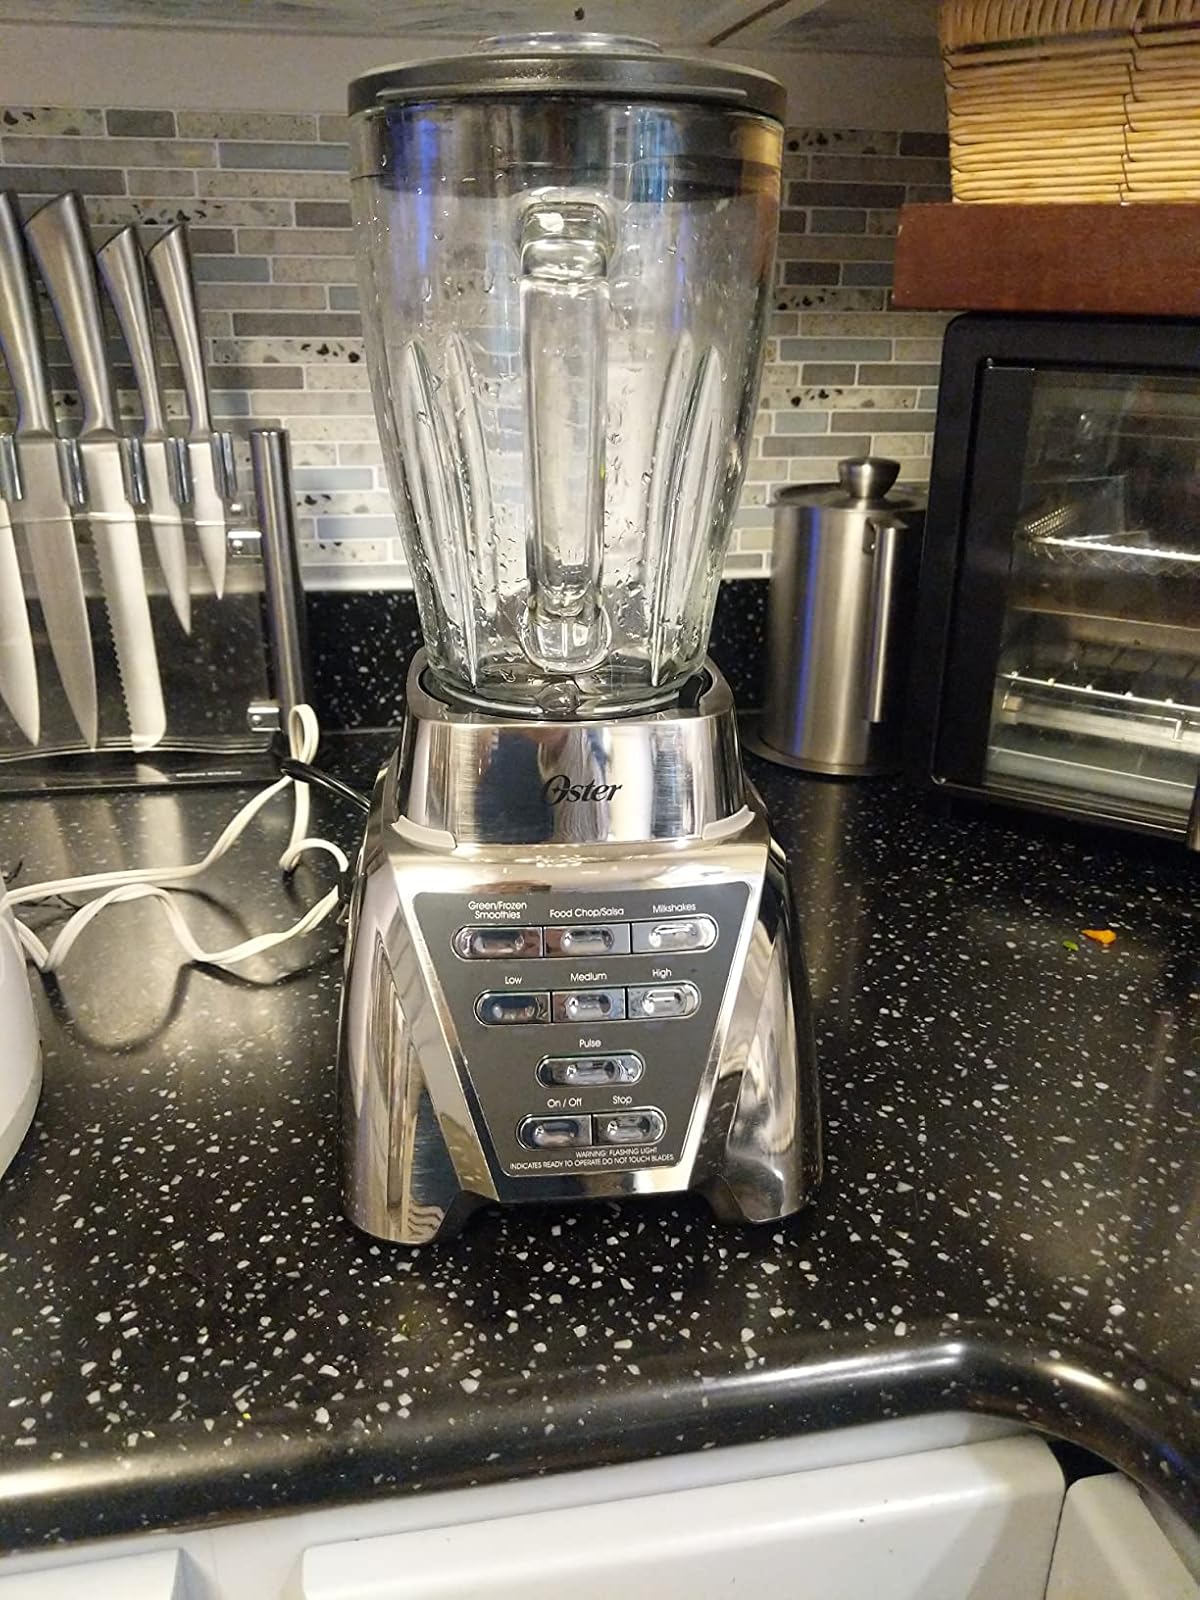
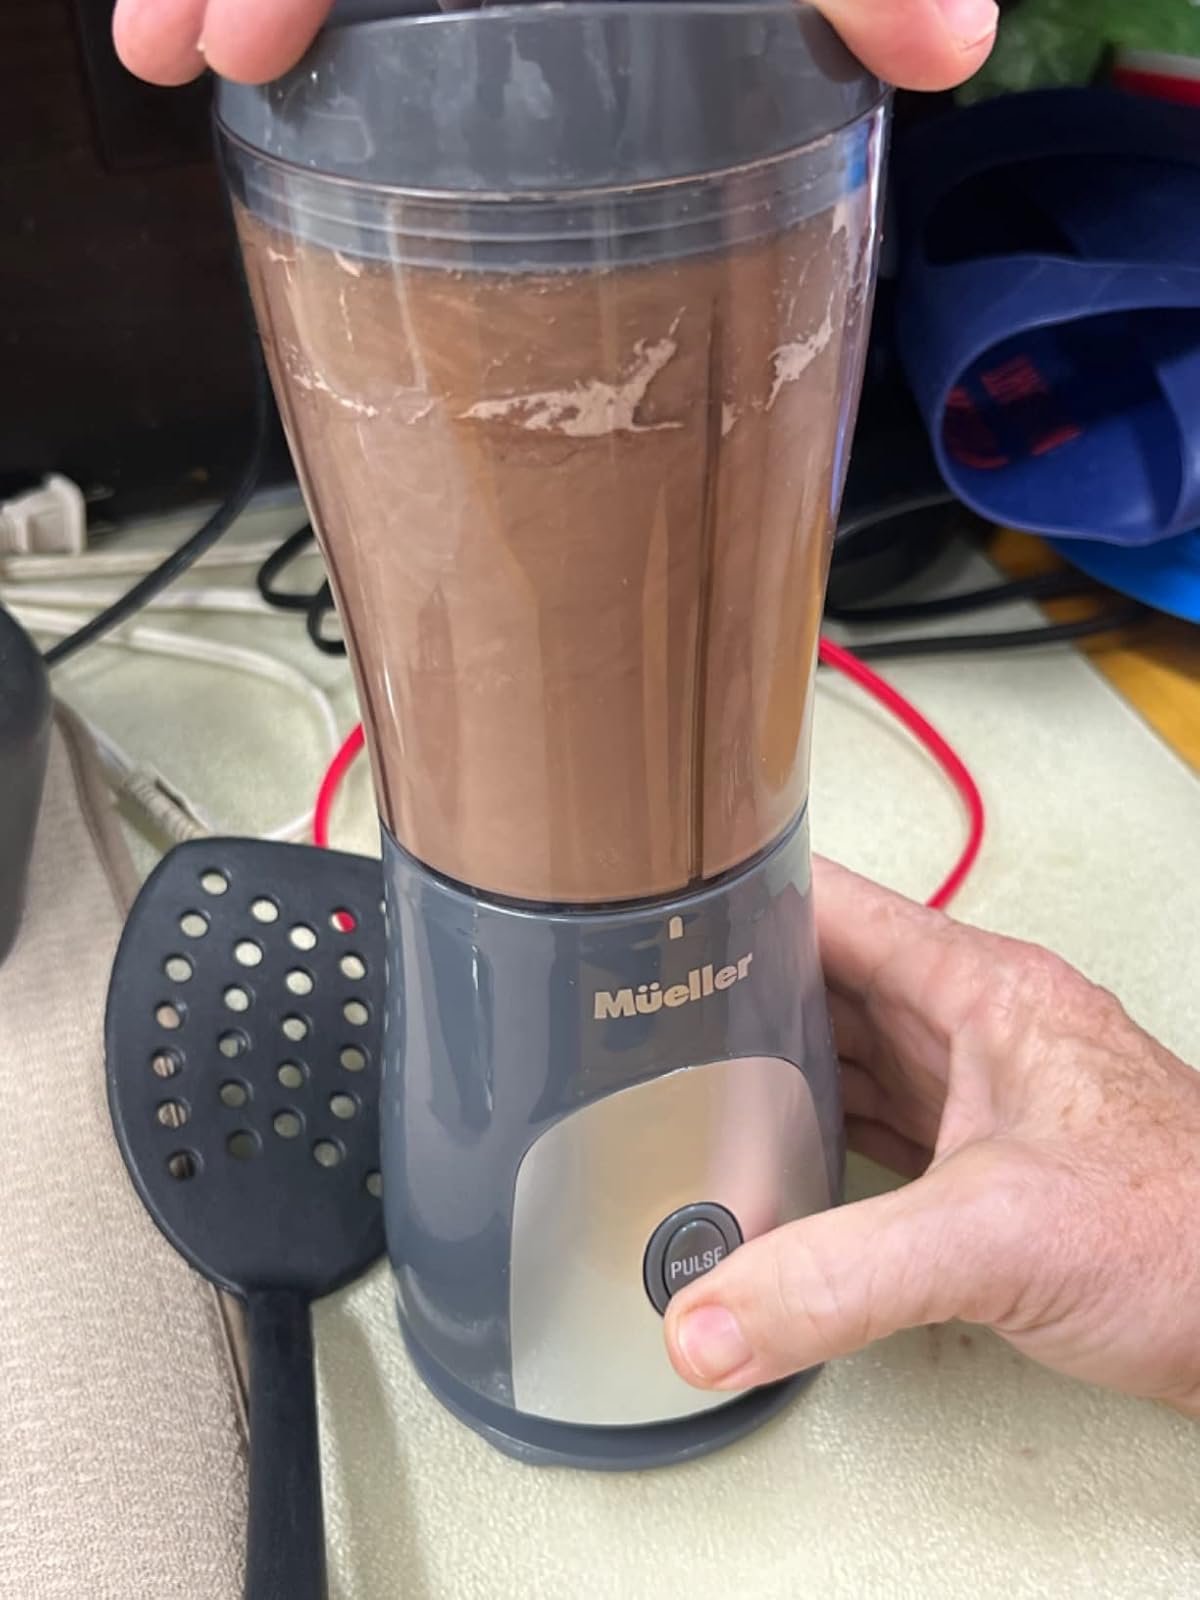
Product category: items_blender
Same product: no